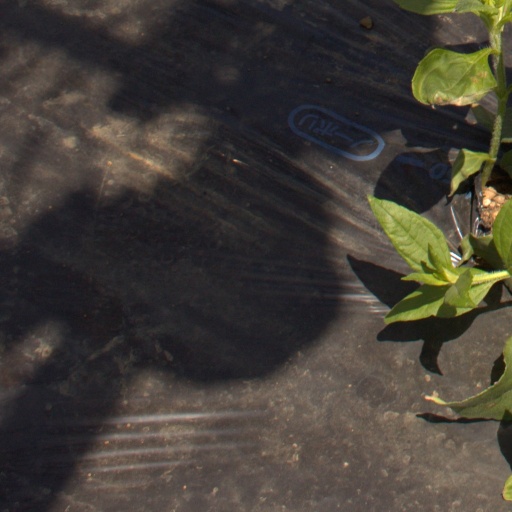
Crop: Jerusalem artichoke